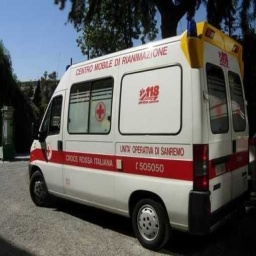
Label: ambulance